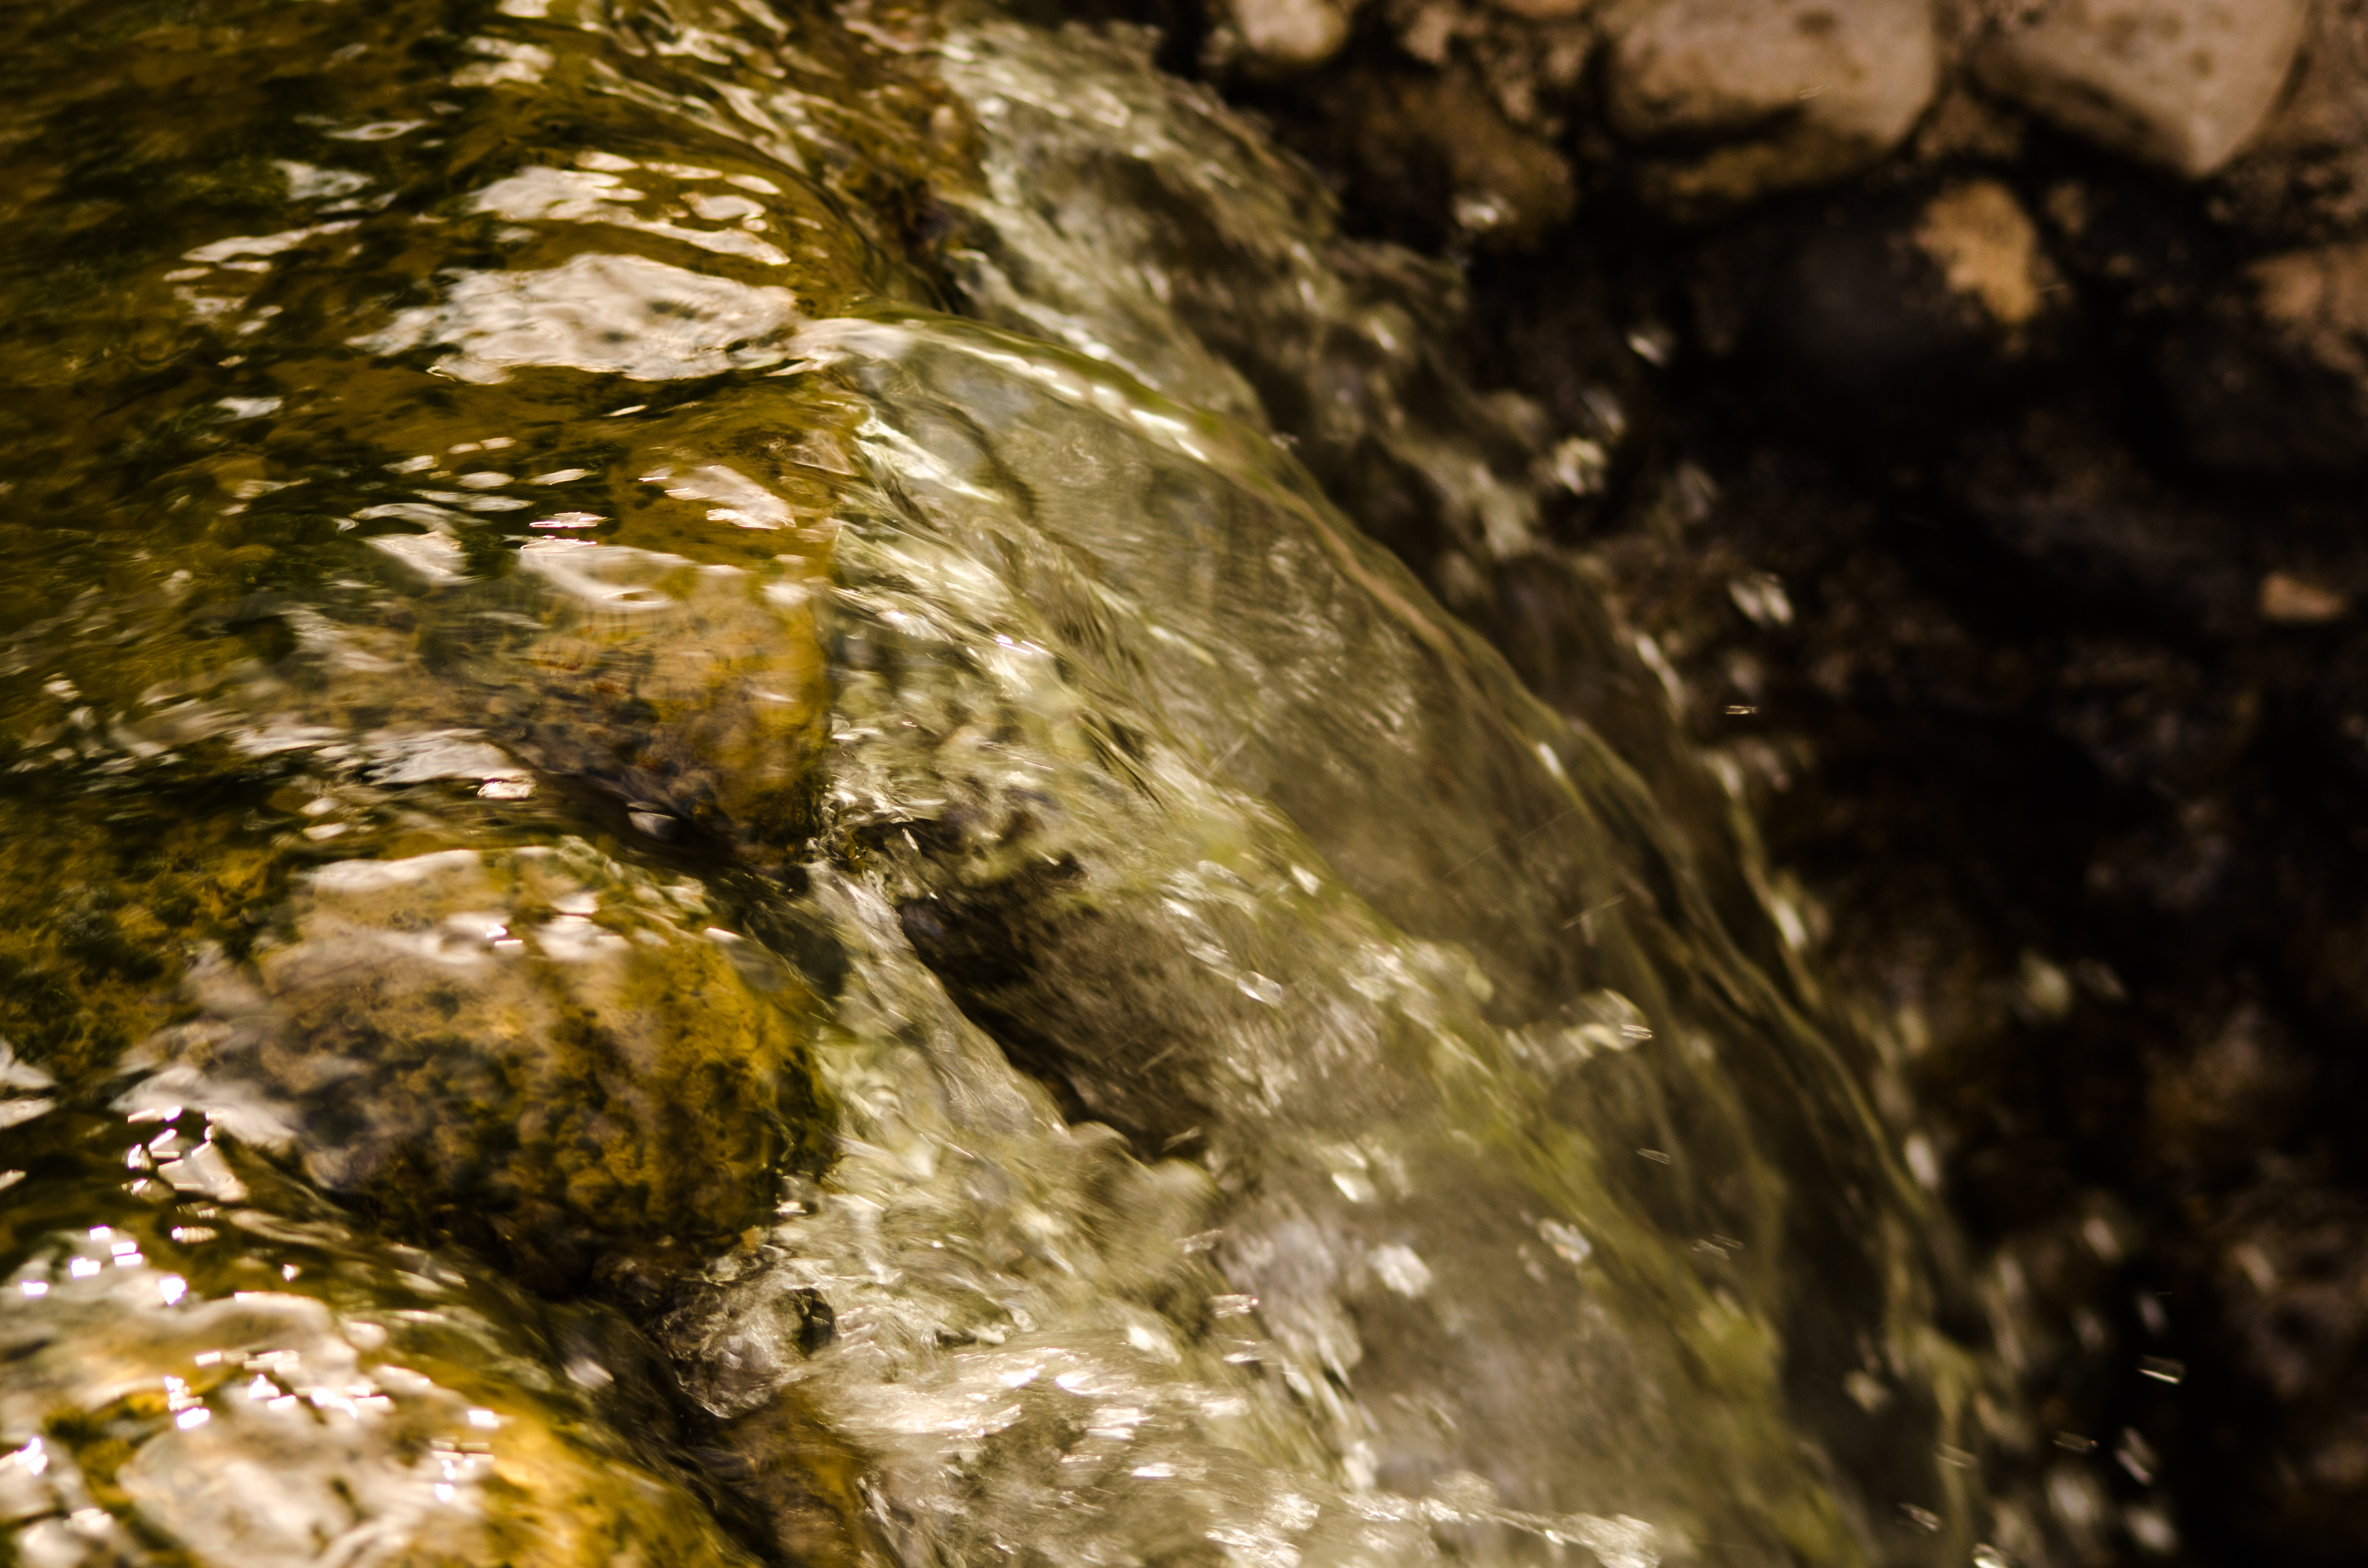
nature, park, shadow, water, stream, calm, watercourse, tree, rock, sunlight, close up, organism, river, plant, formation, water feature